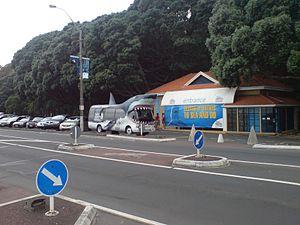
Le Kelly Tarlton's Sea Life Aquarium, anciennement Kelly Tarlton's Underwater World, est un aquarium d'Auckland en Nouvelle-Zélande.